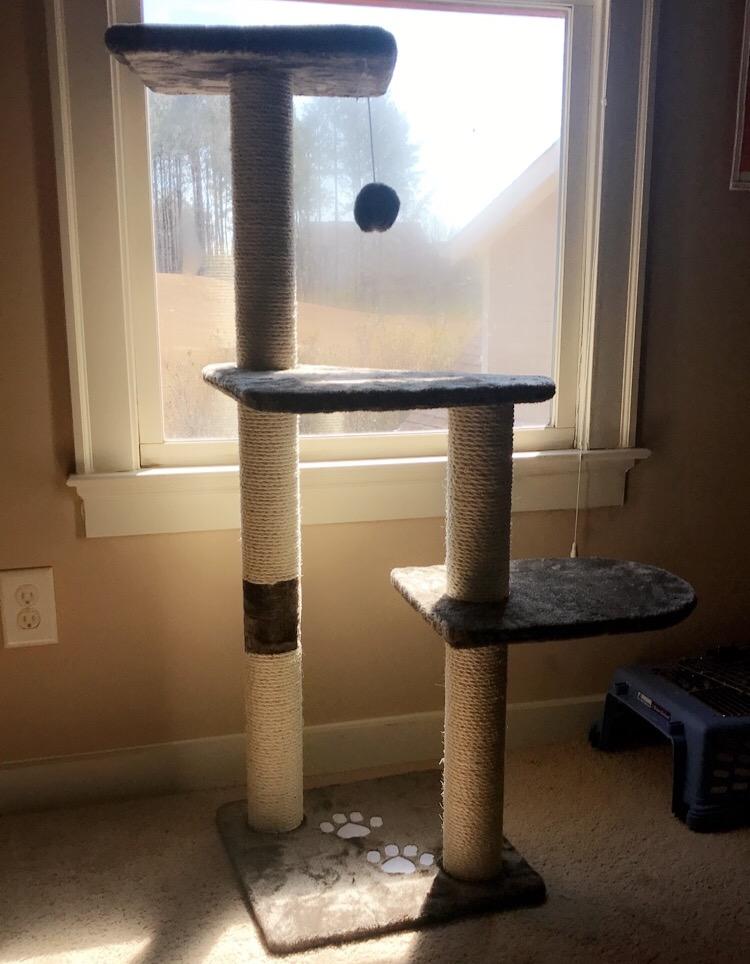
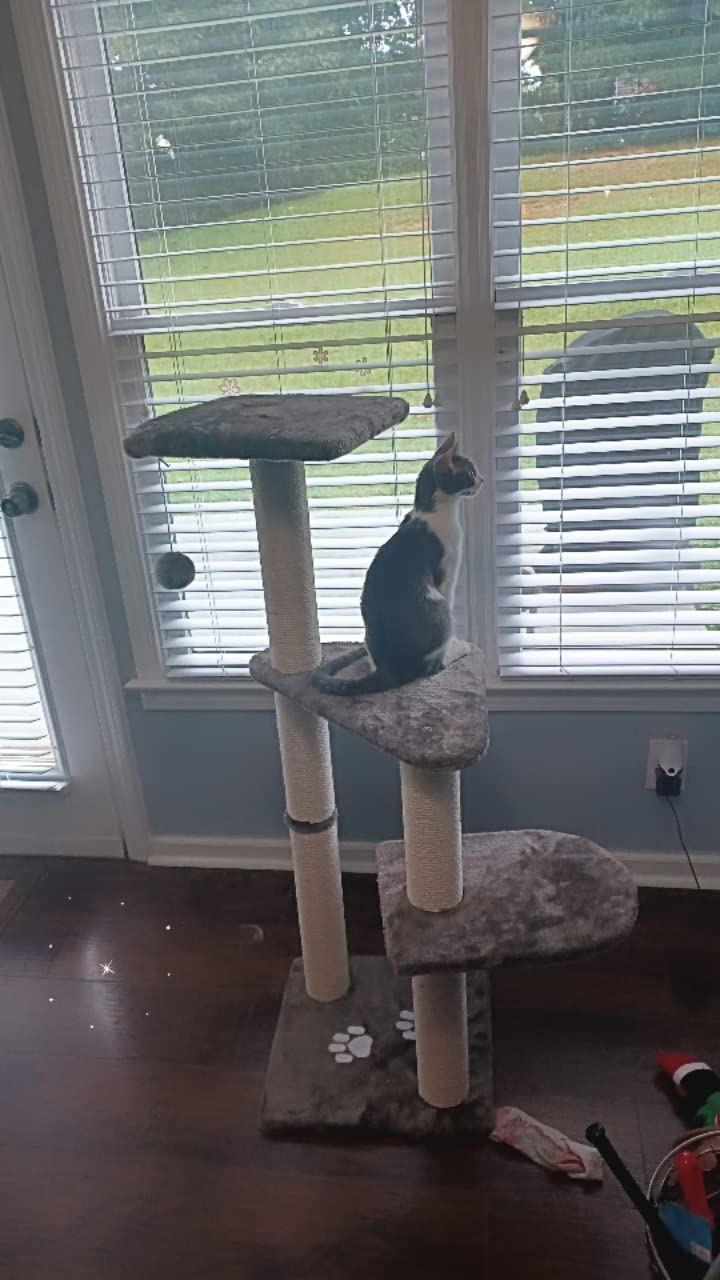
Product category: items_cat tree
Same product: yes